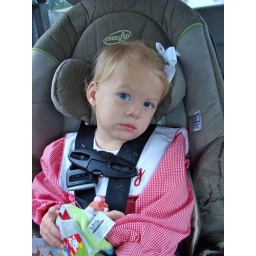
kennedy in car seat